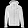
Label: Coat